Robert Copeland (footballer)

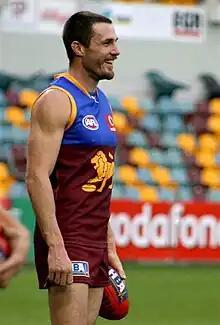
Copeland at a training session in 2008

Robert Copeland (born 26 May 1981) is a former Australian Football League footballer for the Brisbane Lions and former captain of the Aspley hornets in the NEAFL. He is a dual premiership winner (2001, 2003) and was delisted in 2008.